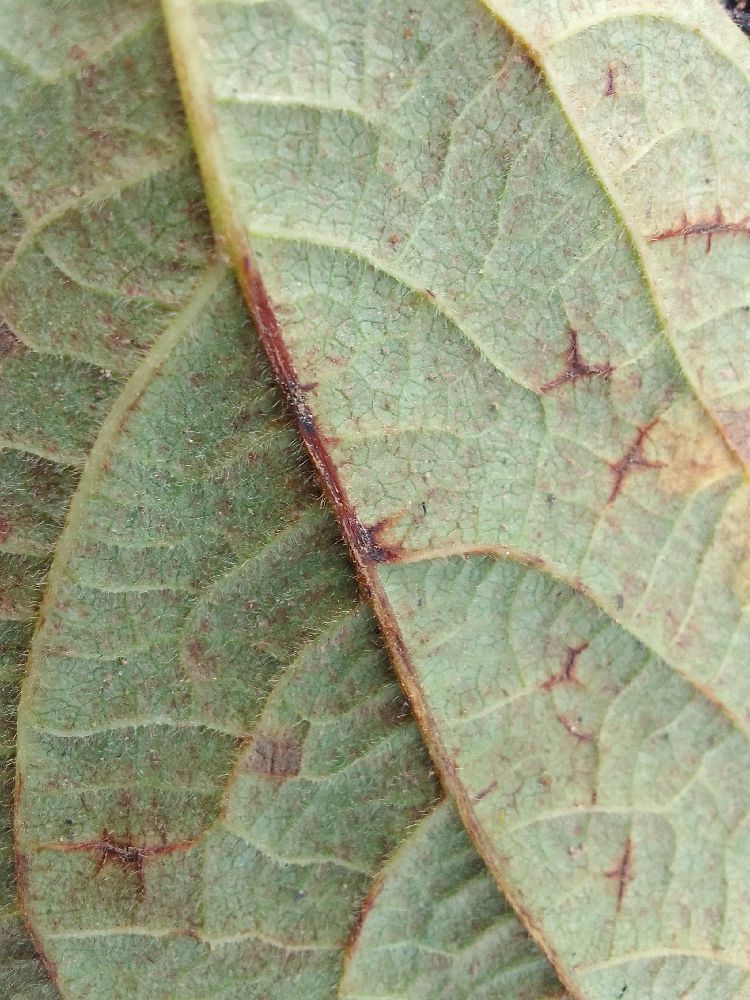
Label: anthracnose